Arch bridge

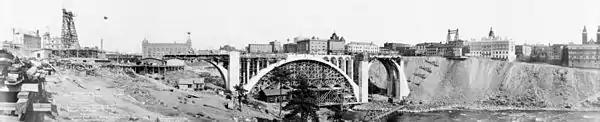
Falsework centering in the center arch of Monroe Street Bridge, Spokane, Washington. 1911.

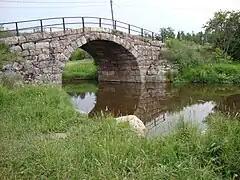
The old stone arch bridge over the Kerava River in Kerava, Finland

Stone, brick and other such materials are strong in compression and somewhat so in shear, but cannot resist much force in tension. As a result, masonry arch bridges are designed to be constantly under compression, so far as is possible. Each arch is constructed over a temporary falsework frame, known as a centring. In the first compression arch bridges, a keystone in the middle of the bridge bore the weight of the rest of the bridge. The more weight that was put onto the bridge, the stronger its structure became. Masonry arch bridges use a quantity of fill material (typically compacted rubble) above the arch in order to increase this dead-weight on the bridge and prevent tension from occurring in the arch ring as loads move across the bridge. Other materials that were used to build this type of bridge were brick and unreinforced concrete. When masonry (cut stone) is used the angles of the faces are cut to minimize shear forces. Where random masonry (uncut and unprepared stones) is used they are mortared together and the mortar is allowed to set before the falsework is removed.